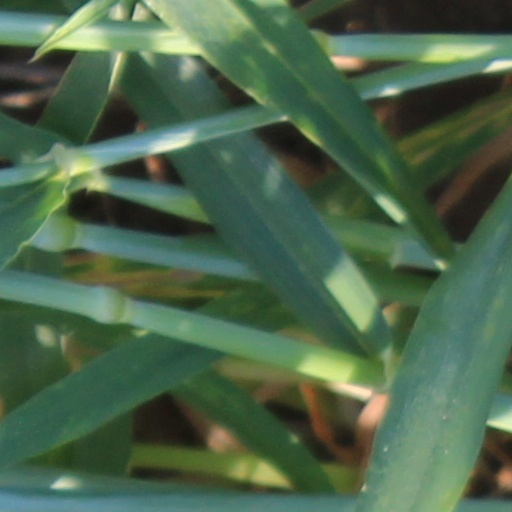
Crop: wheat